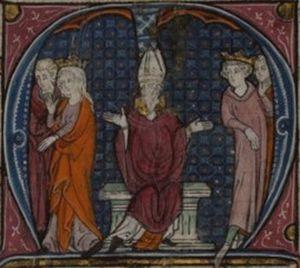
Répudiation d'Agnès de Courtenay
Agnès de Courtenay est une fille de Josselin II de Courtenay, comte d'Édesse, et de Béatrice de Saône et mariée quatre fois dont une fois avec Amaury Iᵉʳ, roi de Jérusalem.